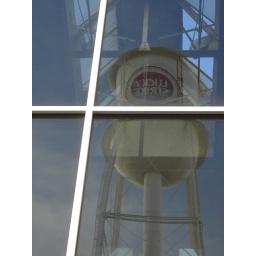
Reflection of the Lucky Strike water tower in one of the old tobacco buildings in downtown Durham, NC